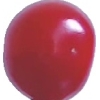
Label: cherry_sour